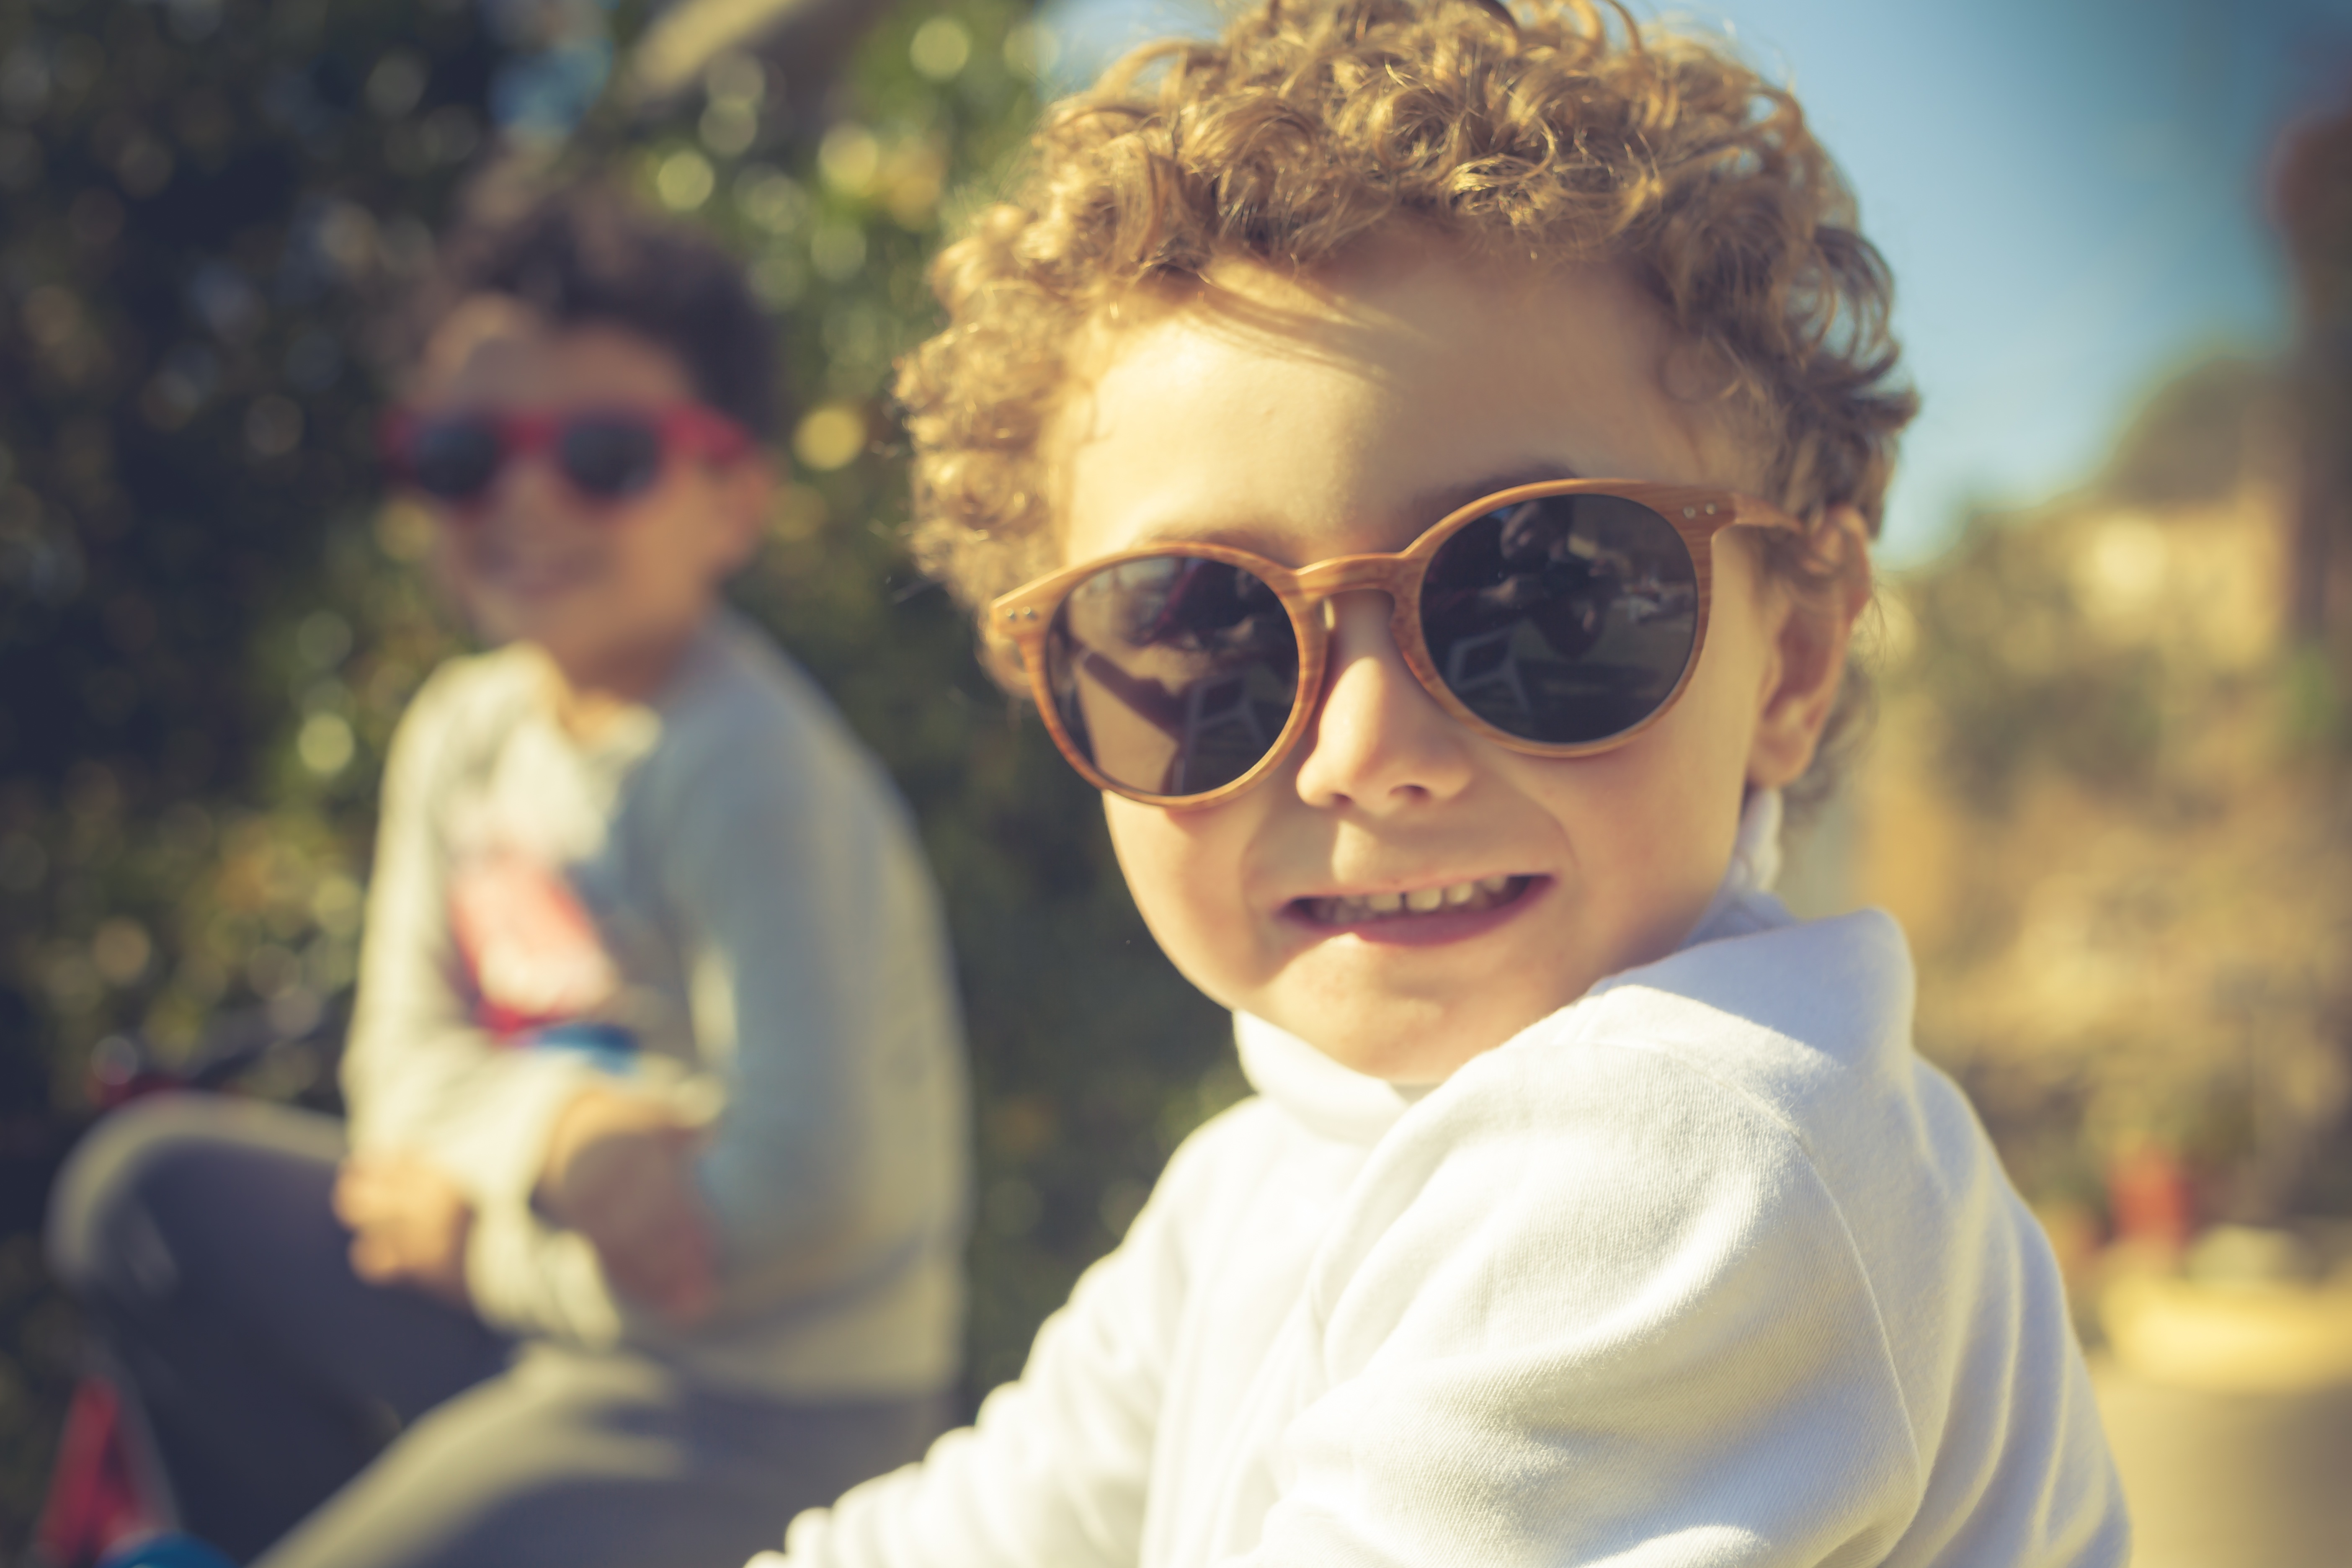
person, people, photography, play, male, portrait, spring, holiday, child, playing, lady, smile, pictures, son, children, fun, team, happy, sunglasses, glasses, photograph, funny, adventures, games, children's toys, portrait photography, vision care